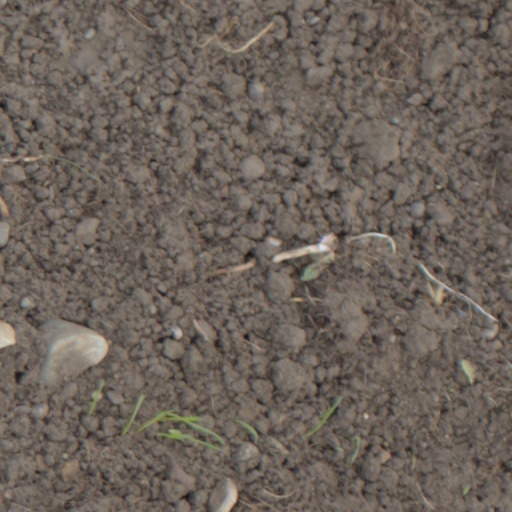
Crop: wheat